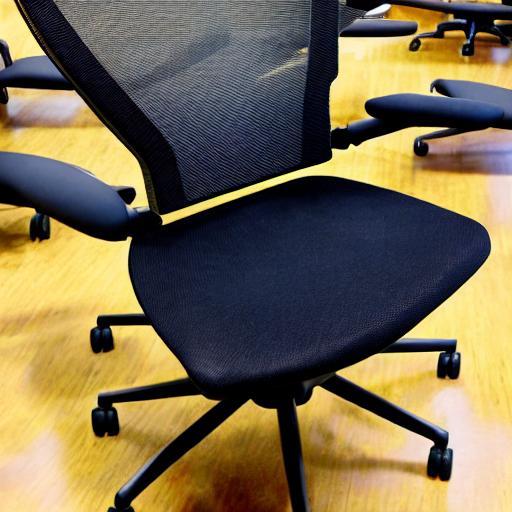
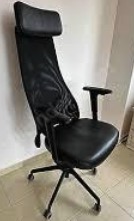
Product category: items_chair
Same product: no